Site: brandenburg
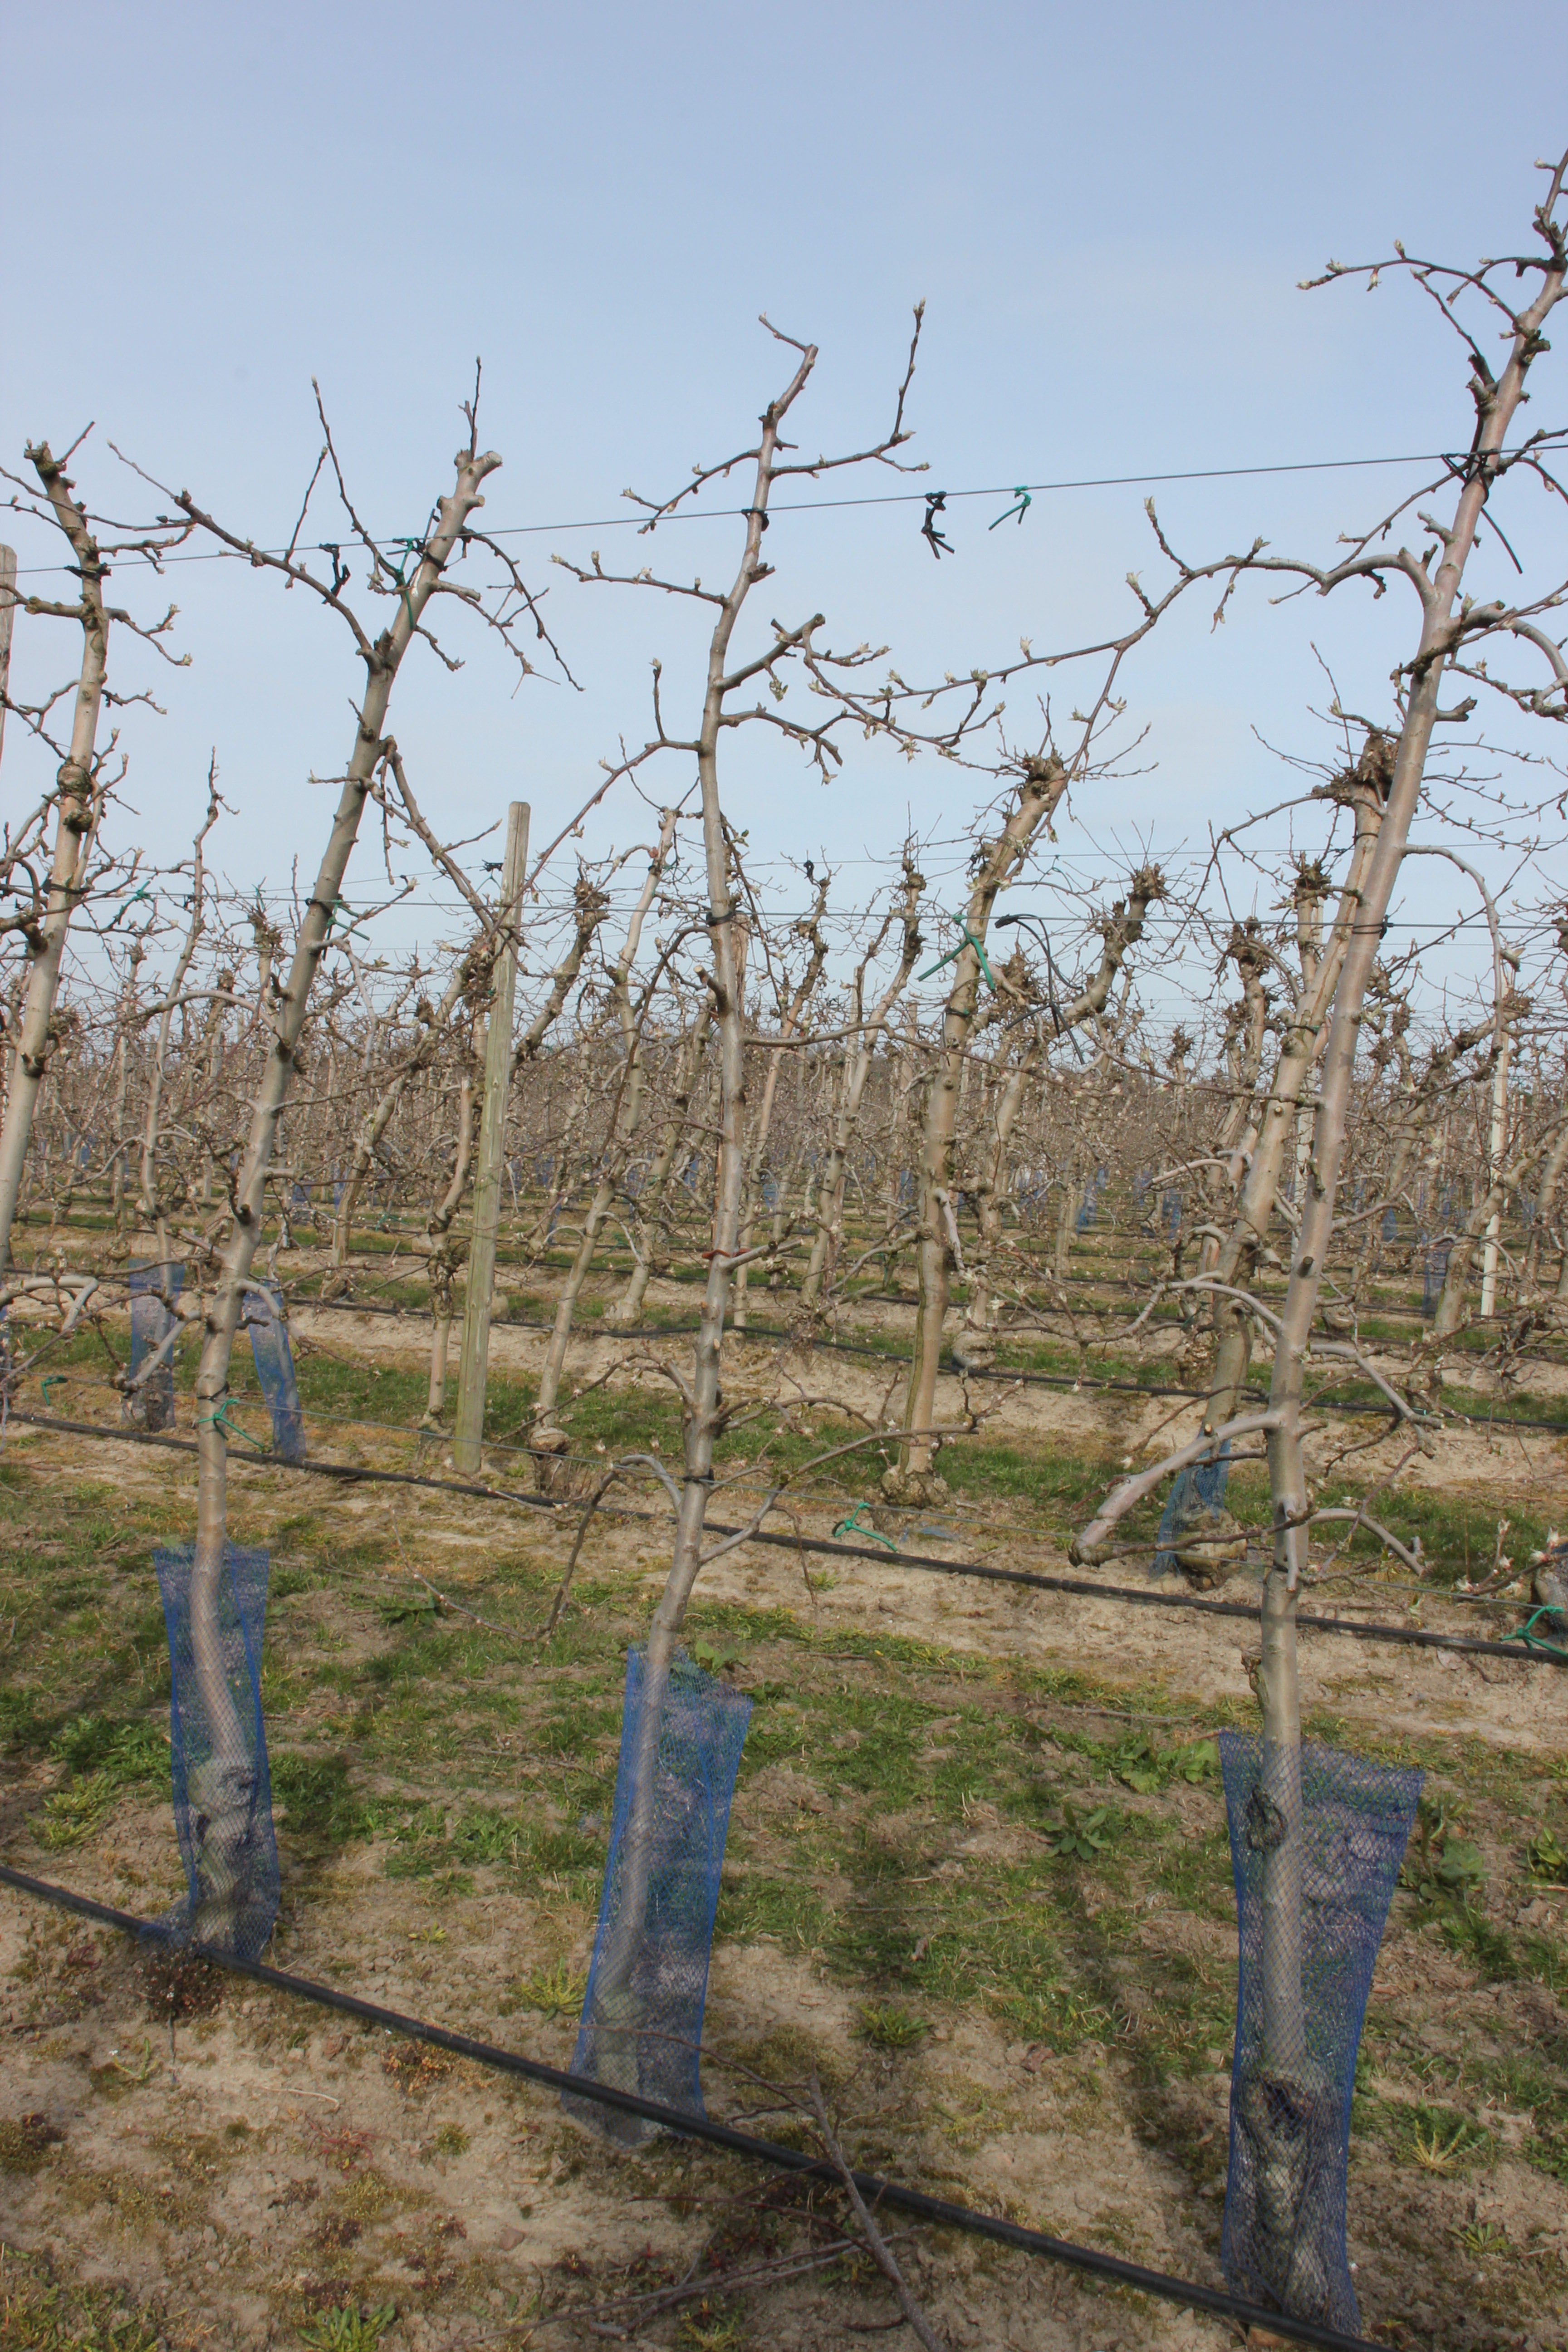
Growth stage (BBCH 54): Inflorescence emergence